A Christmas Carol: A Ghost Story

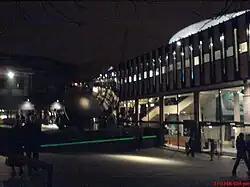
Nottingham Playhouse by night

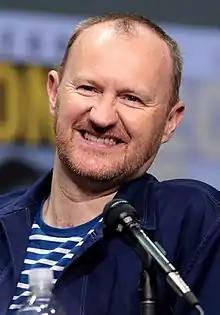
Mark Gatiss adapted the drama and appeared in the original production as Jacob Marley, among other roles

The adaptation was directed by Adam Penford, designed by Paul Wills with a lighting design by Philip Gladwell, sound design by Ella Wahlström, video design by Nina Dunn, movement direction by Georgina Lamb and composition by Tingying Dong.